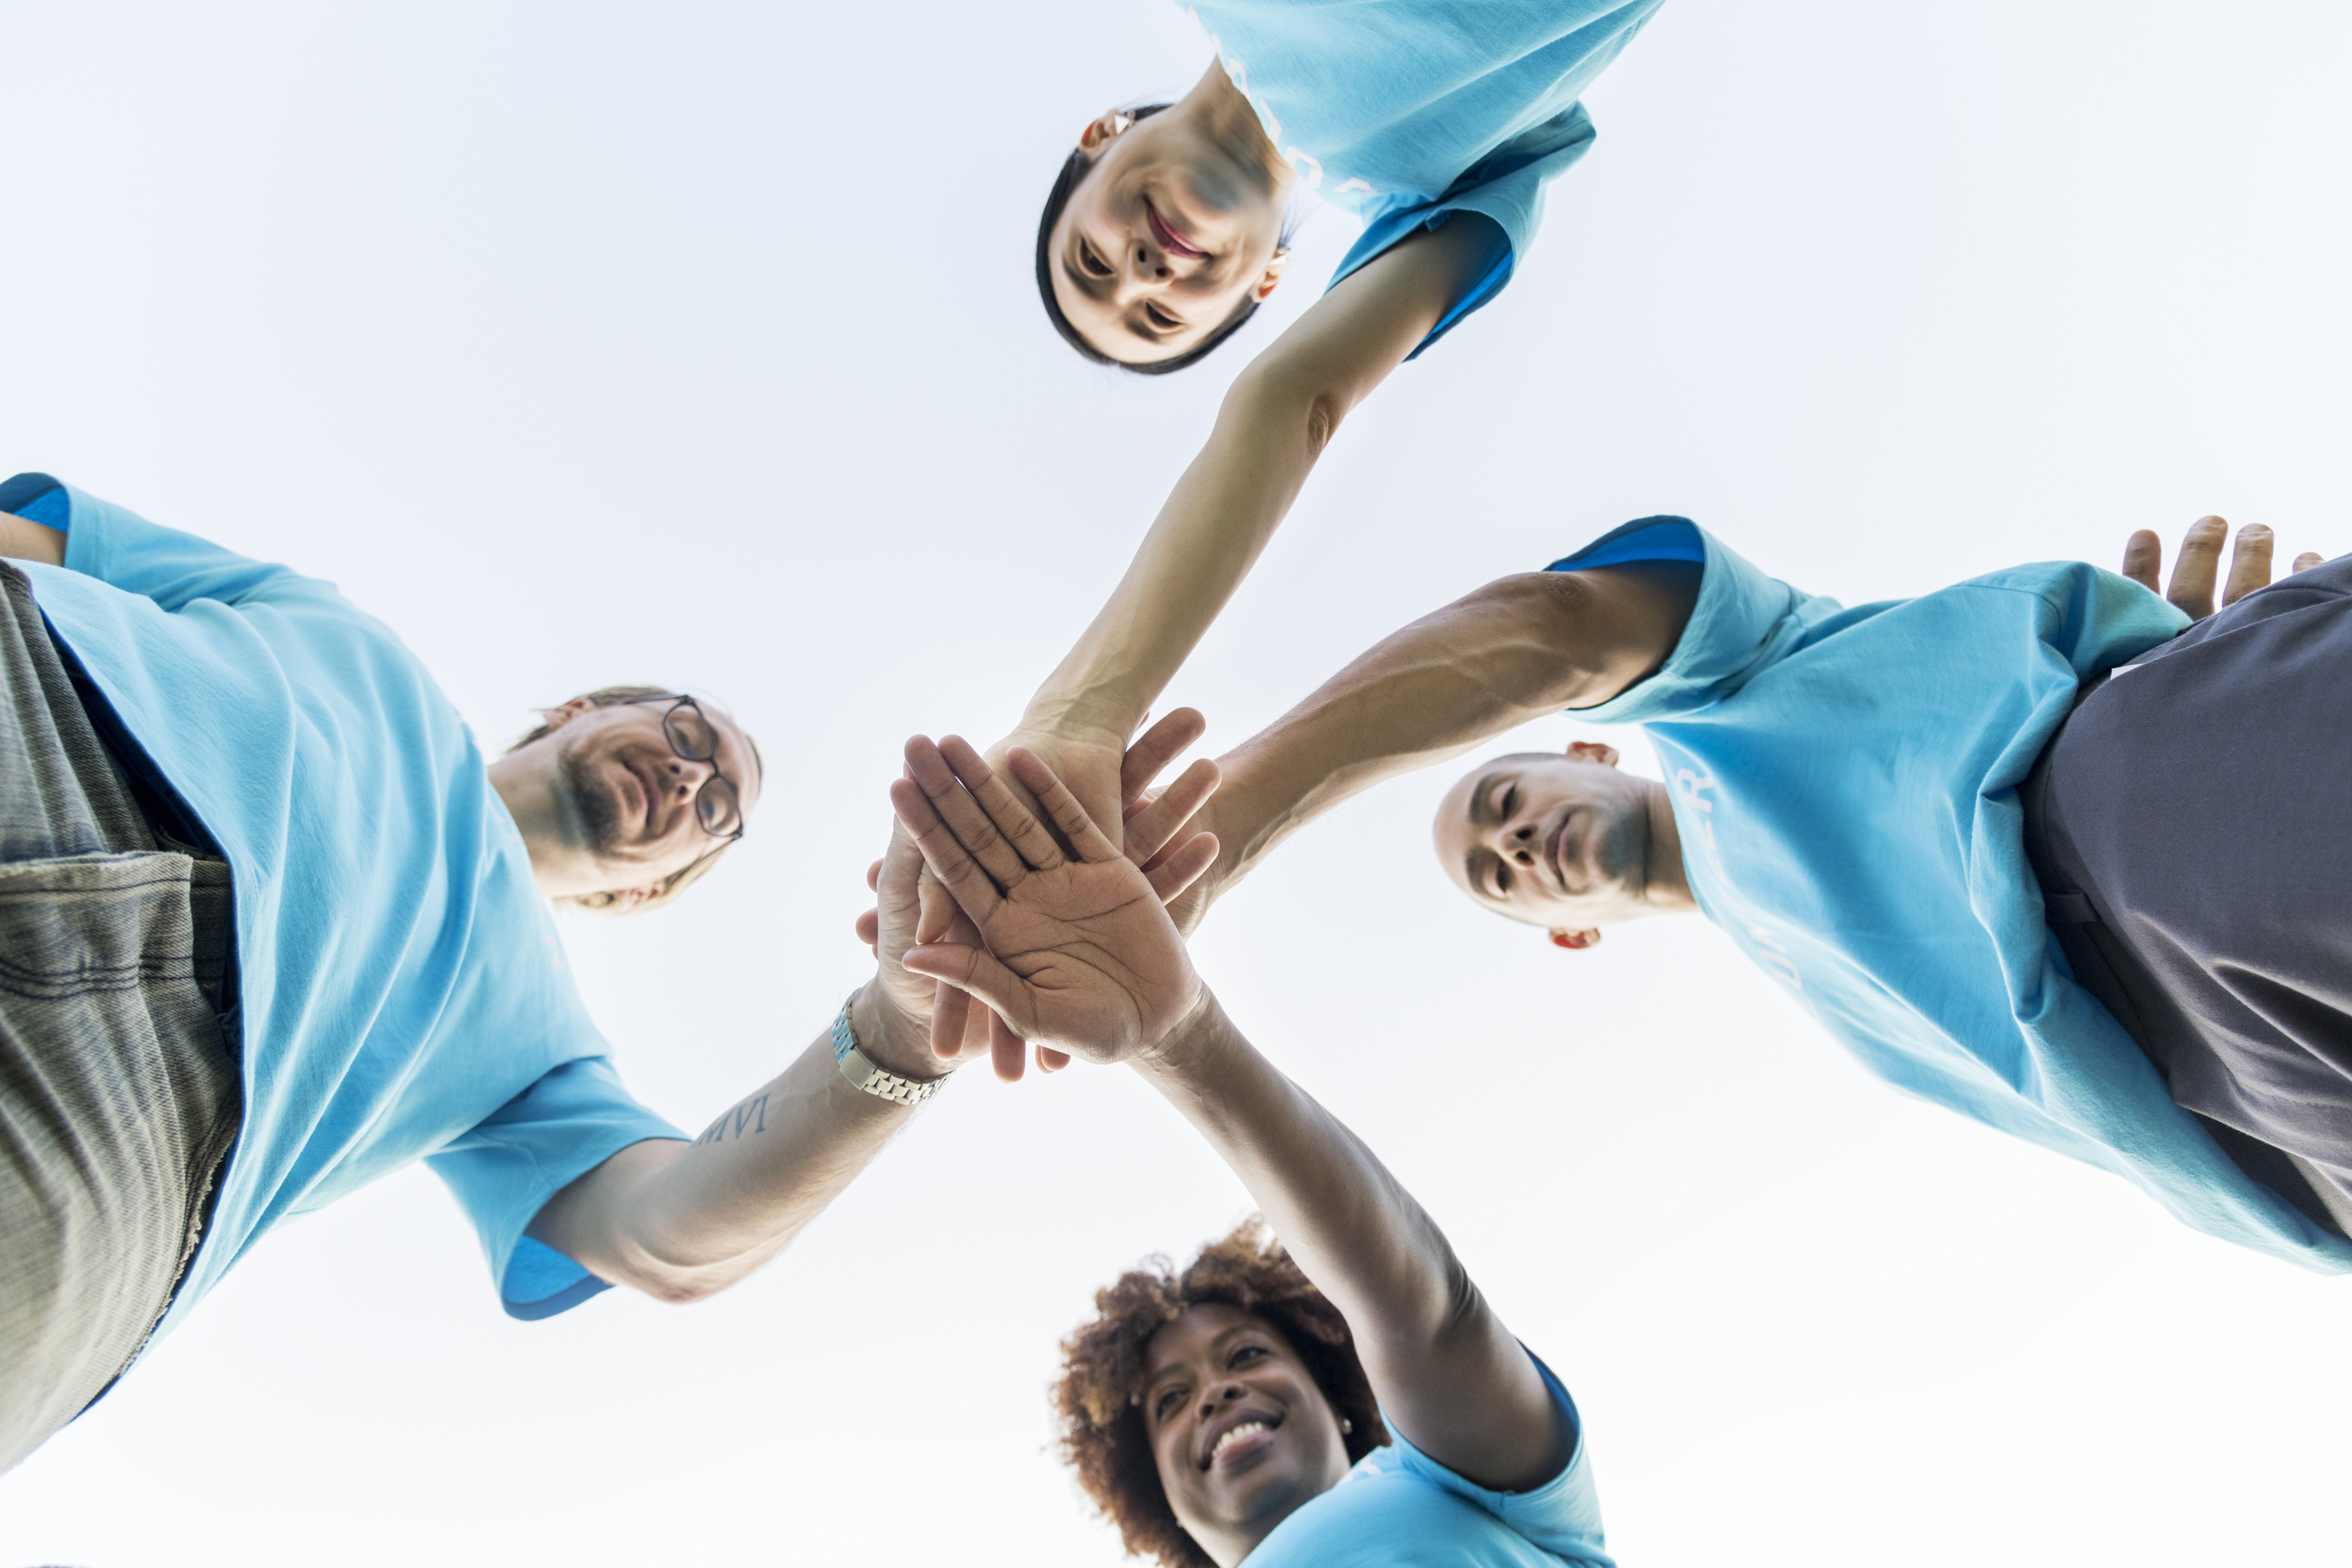
achievement, african, african american, afro, agreement, american, asian, black, blue, caucasian, charity, cheerful, collaboration, community, community service, connection, deal, diverse, donation, european, friends, friendship, group, hands, hands stacks, happiness, helping hands, japanese, kindness, man, ngo, non profit, organization, partnership, people, power, selfless, smiling, stacked hands, stacking hands, staff, support, team, teamwork, togetherness, unity, voluntary, volunteer, volunteering, volunteers, westerner, woman, hand, stock photography, gesture